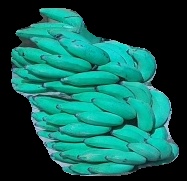
Variety: elakki-bale
Grade: grade3